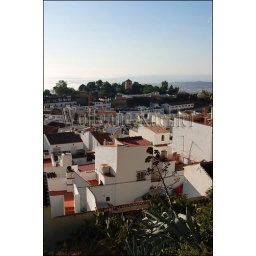
Spain, andalucia, costa del sol, near malaga, mijas village, overview of village with white houses